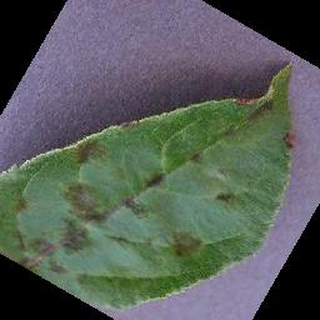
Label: apple_apple_scab